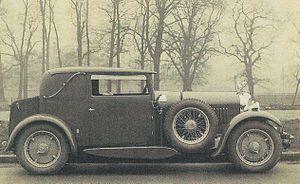
Weymann Fabric Bodies est une conception brevetée de fuselages d'avions et de carrosseries légères pour véhicules à moteur. Le système utilise un cadre en bois articulé recouvert de tissu. Il fut très populaire sur les voitures dans les années 1920 jusqu'au début des années 1930 parce qu'il réduisait les grincements et les craquements entendus dans l'habitacle par son utilisation d'articulations flexibles entre montants de carrosserie.